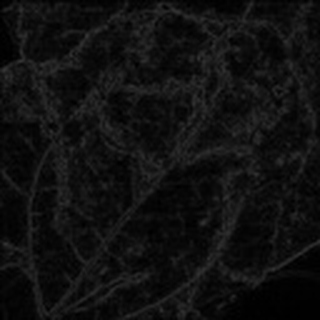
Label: cotton_bacterial_blight